Safavid Georgia

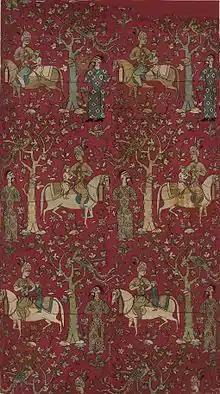
Safavid courtiers leading Georgian captives. A mid-16th century Persian textile panel from the Metropolitan Museum of Art.

In 1551 the Safavids gained the eastern part of the principality of Samtskhe. In 1555, during TahmaspI's reign, the Peace of Amasya was signed with the neighboring Ottoman Empire. According to the terms of the treaty, eastern Georgia (including eastern Samtskhe) remained in Iranian hands while western Georgia (including western Samtskhe) ended up in Turkish hands. To speed up the process of integration into the empire, TahmaspI imposed numerous Iranian political and social institutions such as bilingual Georgian–Persian "farmâns", with the aim of establishing Persian as the official administrative language of Safavid Georgia. It was also during his reign that the first Georgian royal, a convert to Islam named Davud Khan (1569–1578) was put on the puppet throne in Tiflis. These events marked the start of almost 250 years of Iranian political dominance, with a few brief intermissions, over eastern Georgia.